Out (1982 film)

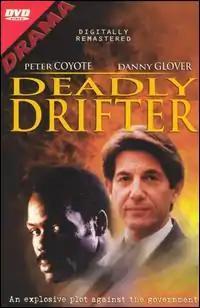
DVD cover

Out (also known as Deadly Drifter) is a 1982 satirical drama film directed by Eli Hollander. The film is based on Ronald Sukenick's 1973 novel "Out". It stars Peter Coyote, O-Lan Jones, and Danny Glover. The movie tells the tale of Rex (Coyote) roaming the U.S. doing various assignments for a mysterious group of "urban guerrillas" they call "Our Friends". In each meeting the person or persons designated "It" carries a hidden stick of dynamite. Director Eli Hollander summarizes the film, "A subtitle of it could be 'From Yippie to Yuppie'. And the '80s are certainly the age of yuppies. The film does kind of chronicle the history of the transformation from the '60s into the '80s."